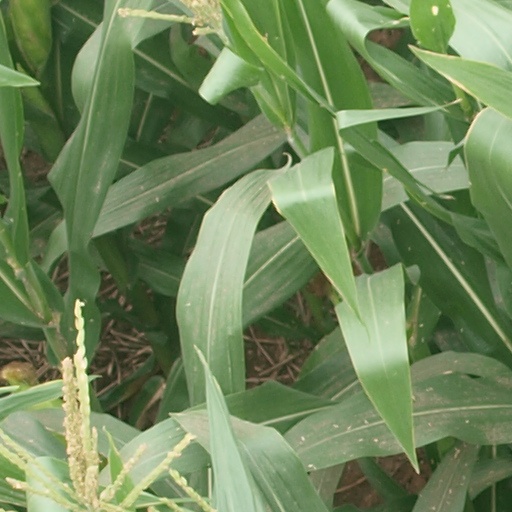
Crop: maize; corn